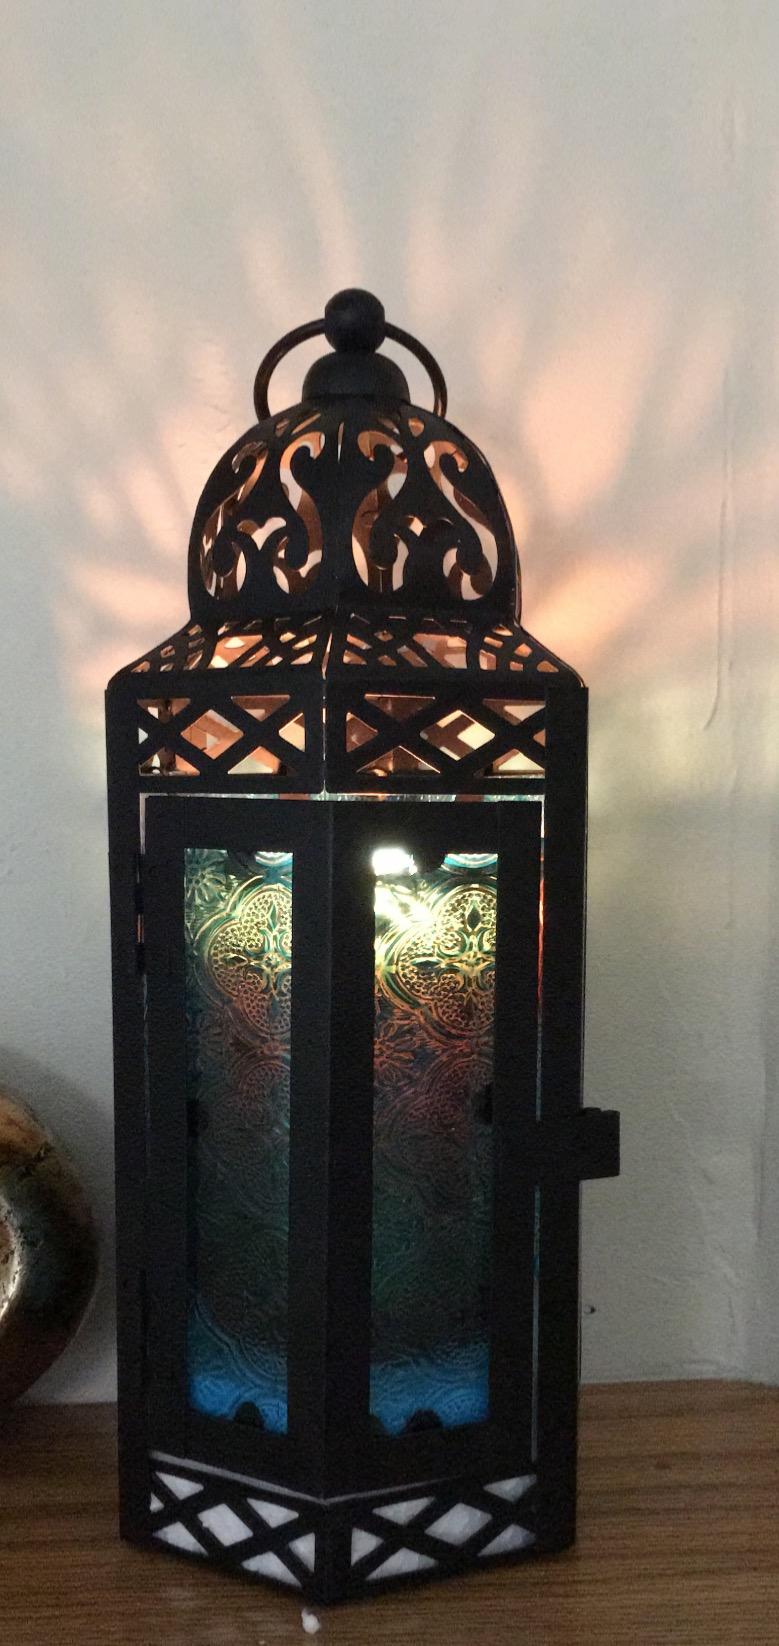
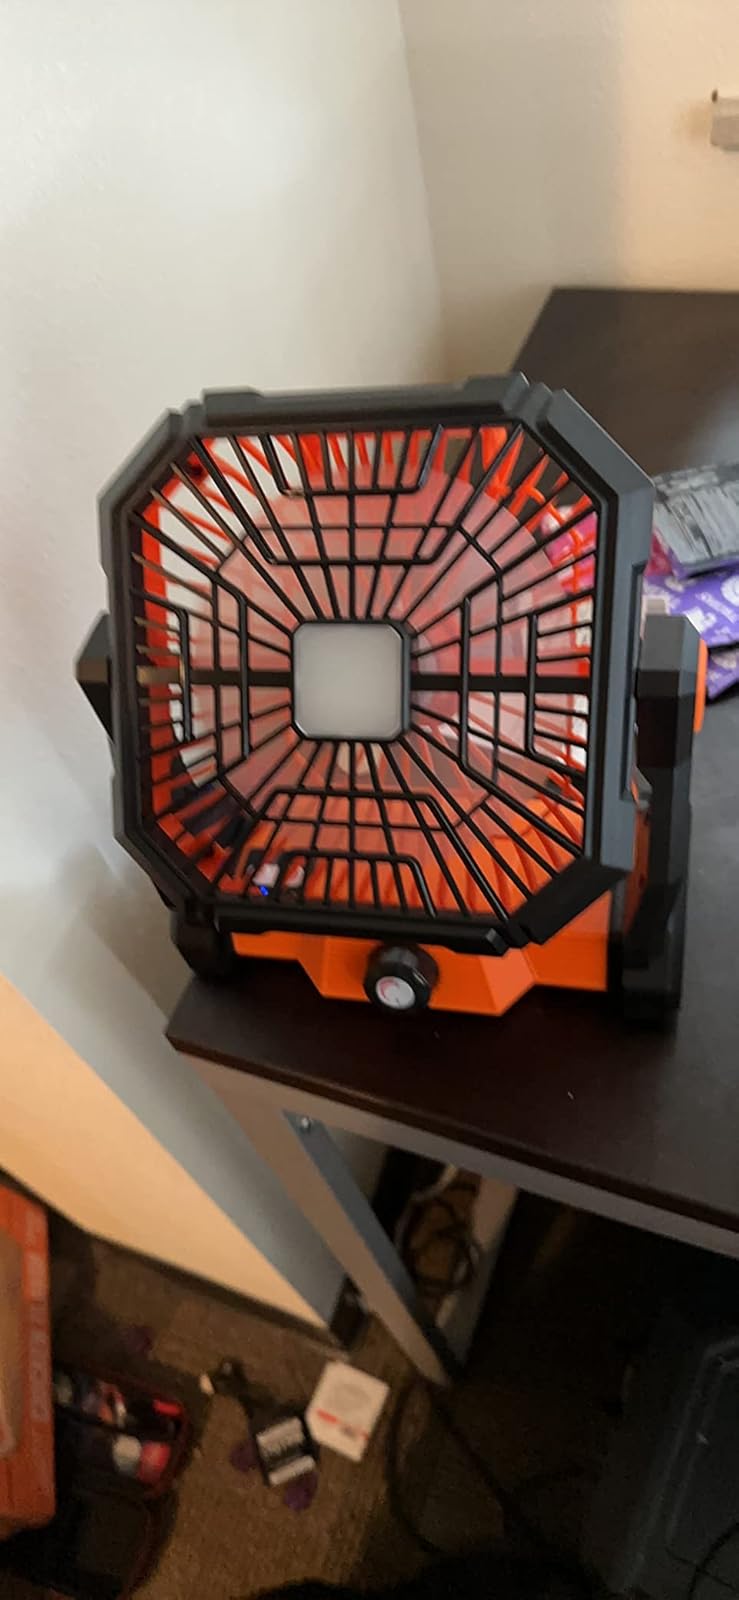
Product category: lantern
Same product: no